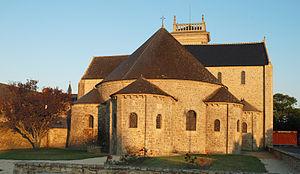
Saint-Gildas-de-Rhuys
Cet article recense les monuments historiques de France classés en 1840, la première protection de ce type dans le pays.
Cet article liste les abbayes bénédictines actives ou ayant existé sur le territoire français actuel. Il s'agit des abbayes de religieux suivant la règle de saint Benoît, à l'exclusion des cisterciens.
L'abbaye Saint-Gildas de Rhuys est une ancienne abbaye bénédictine dont la fondation légendaire est liée à la deuxième vague migratoire en Armorique avec l'arrivée sur le continent de saint Gildas. Mais son histoire est mal connue. Pourtant depuis quelques années, on semble de nouveau s'intéresser à ce monastère qui laisse aujourd'hui une des plus belles églises romanes de Bretagne.